Voyager 1

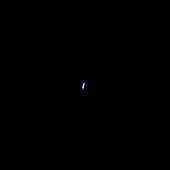
An image of "Voyager 1"s radio signal on February 21, 2013.

On September 12, 2013, NASA officially confirmed that "Voyager 1" had reached the interstellar medium in August 2012 as previously observed. The generally accepted date of arrival is August 25, 2012 (approximately 10 days before the 35th anniversary of its launch), the date durable changes in the density of energetic particles were first detected. By this point, most space scientists had abandoned the hypothesis that a change in magnetic field direction must accompany a crossing of the heliopause; a new model of the heliopause predicted that no such change would be found.